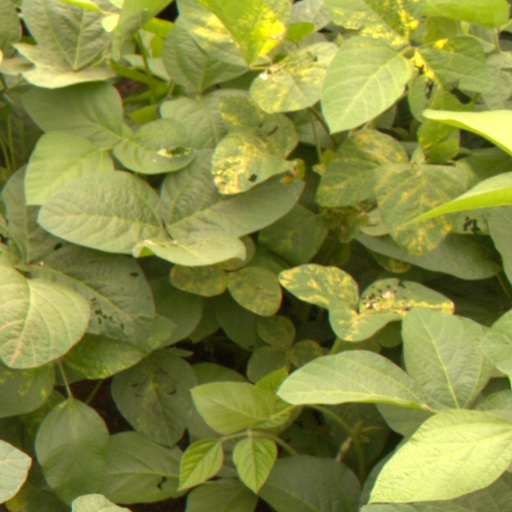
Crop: soybean